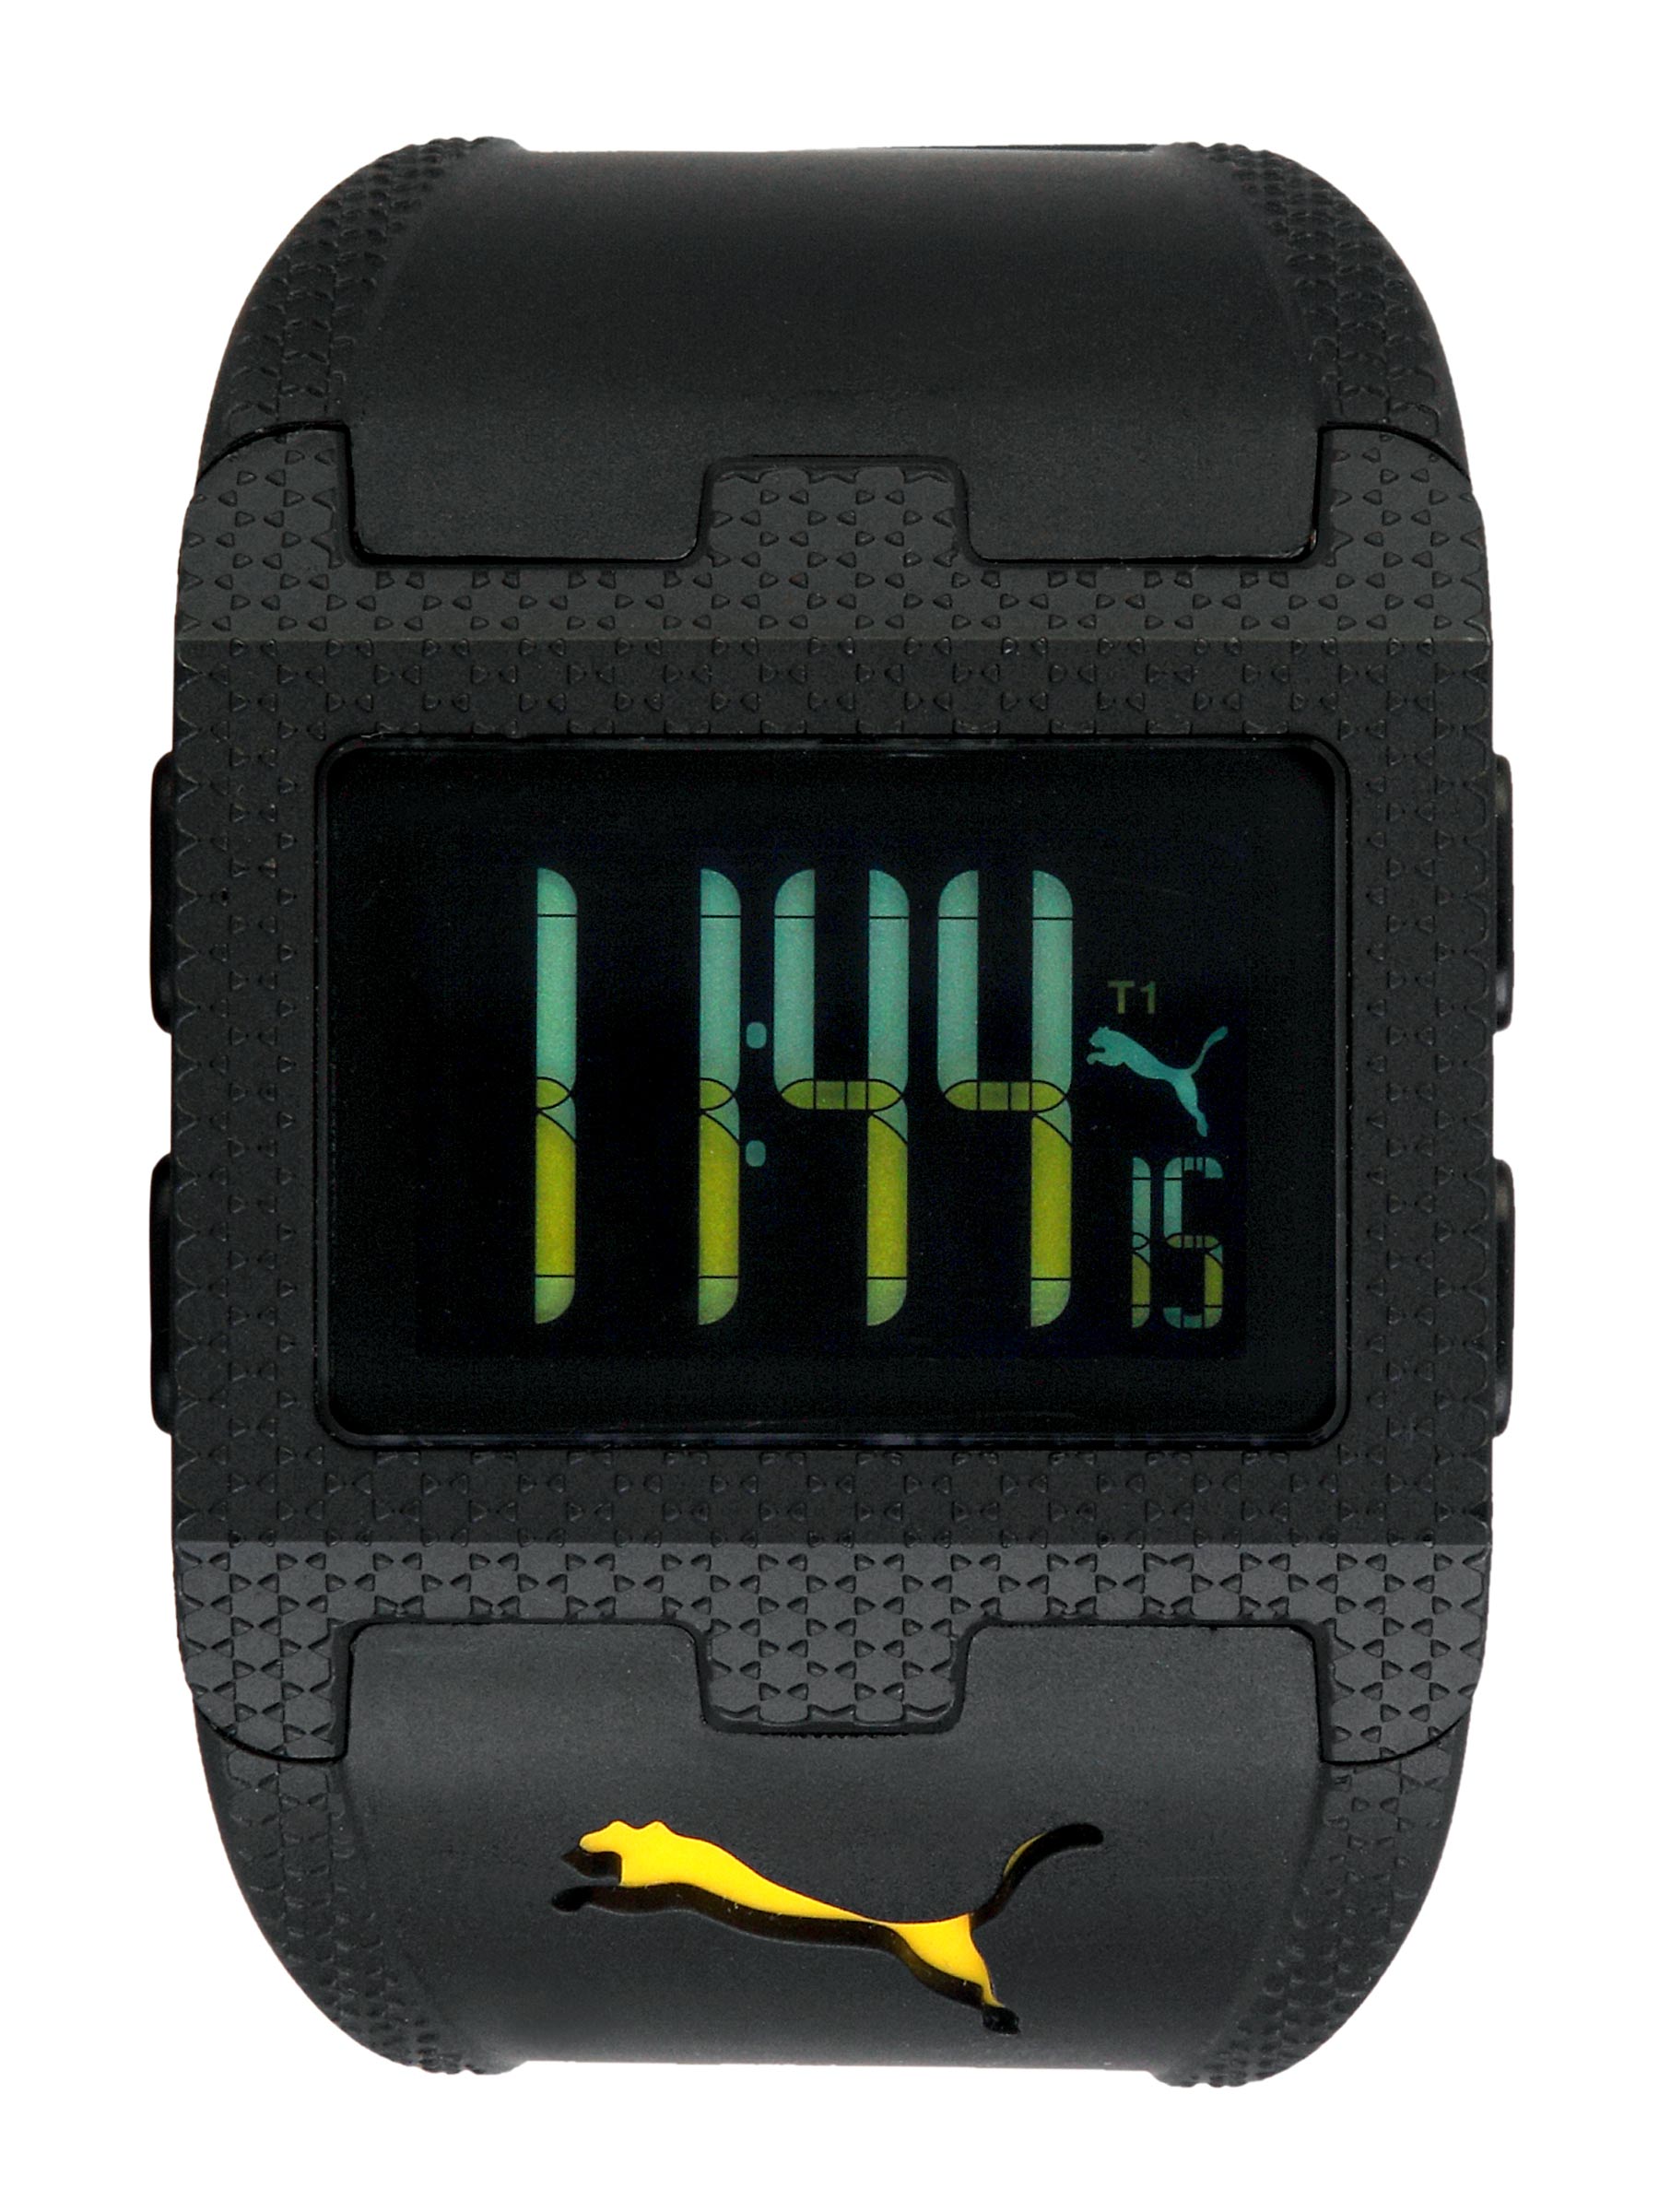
Puma Women Flux-M Black Watch
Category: Accessories / Watches / Watches
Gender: Women
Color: Black
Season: Winter 2016
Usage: Casual